Small Münsterländer

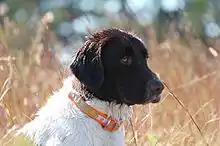
Small Münsterländers should have kind, expressive eyes

Males should stand between , and females should stand between at the withers. The weight ranges between with the males being the larger of the two. Strong and harmonious build of medium size, showing balanced proportions with a lot of quality and elegance. In upright posture the dog displays flowing outlines with a horizontally carried, well flagged tail. The dog should appear to be strong in the hindquarters and balanced with a distinguished, not too blocky head. Its front legs are well feathered, the hind legs with breeches. The coat should be medium length, glossy, dense, and straight or slightly wavy. The dog's movement should be athletic, graceful and far reaching.